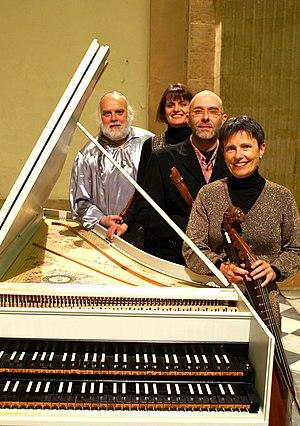
Ensemble instrumental
Les Festes d'Orphée est un ensemble de musique baroque, basé dans les Bouches-du Rhône,